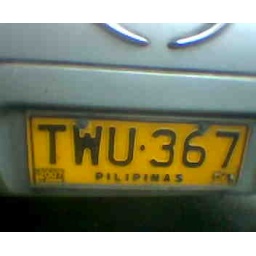
Partas bus in baguio plate ni 81428